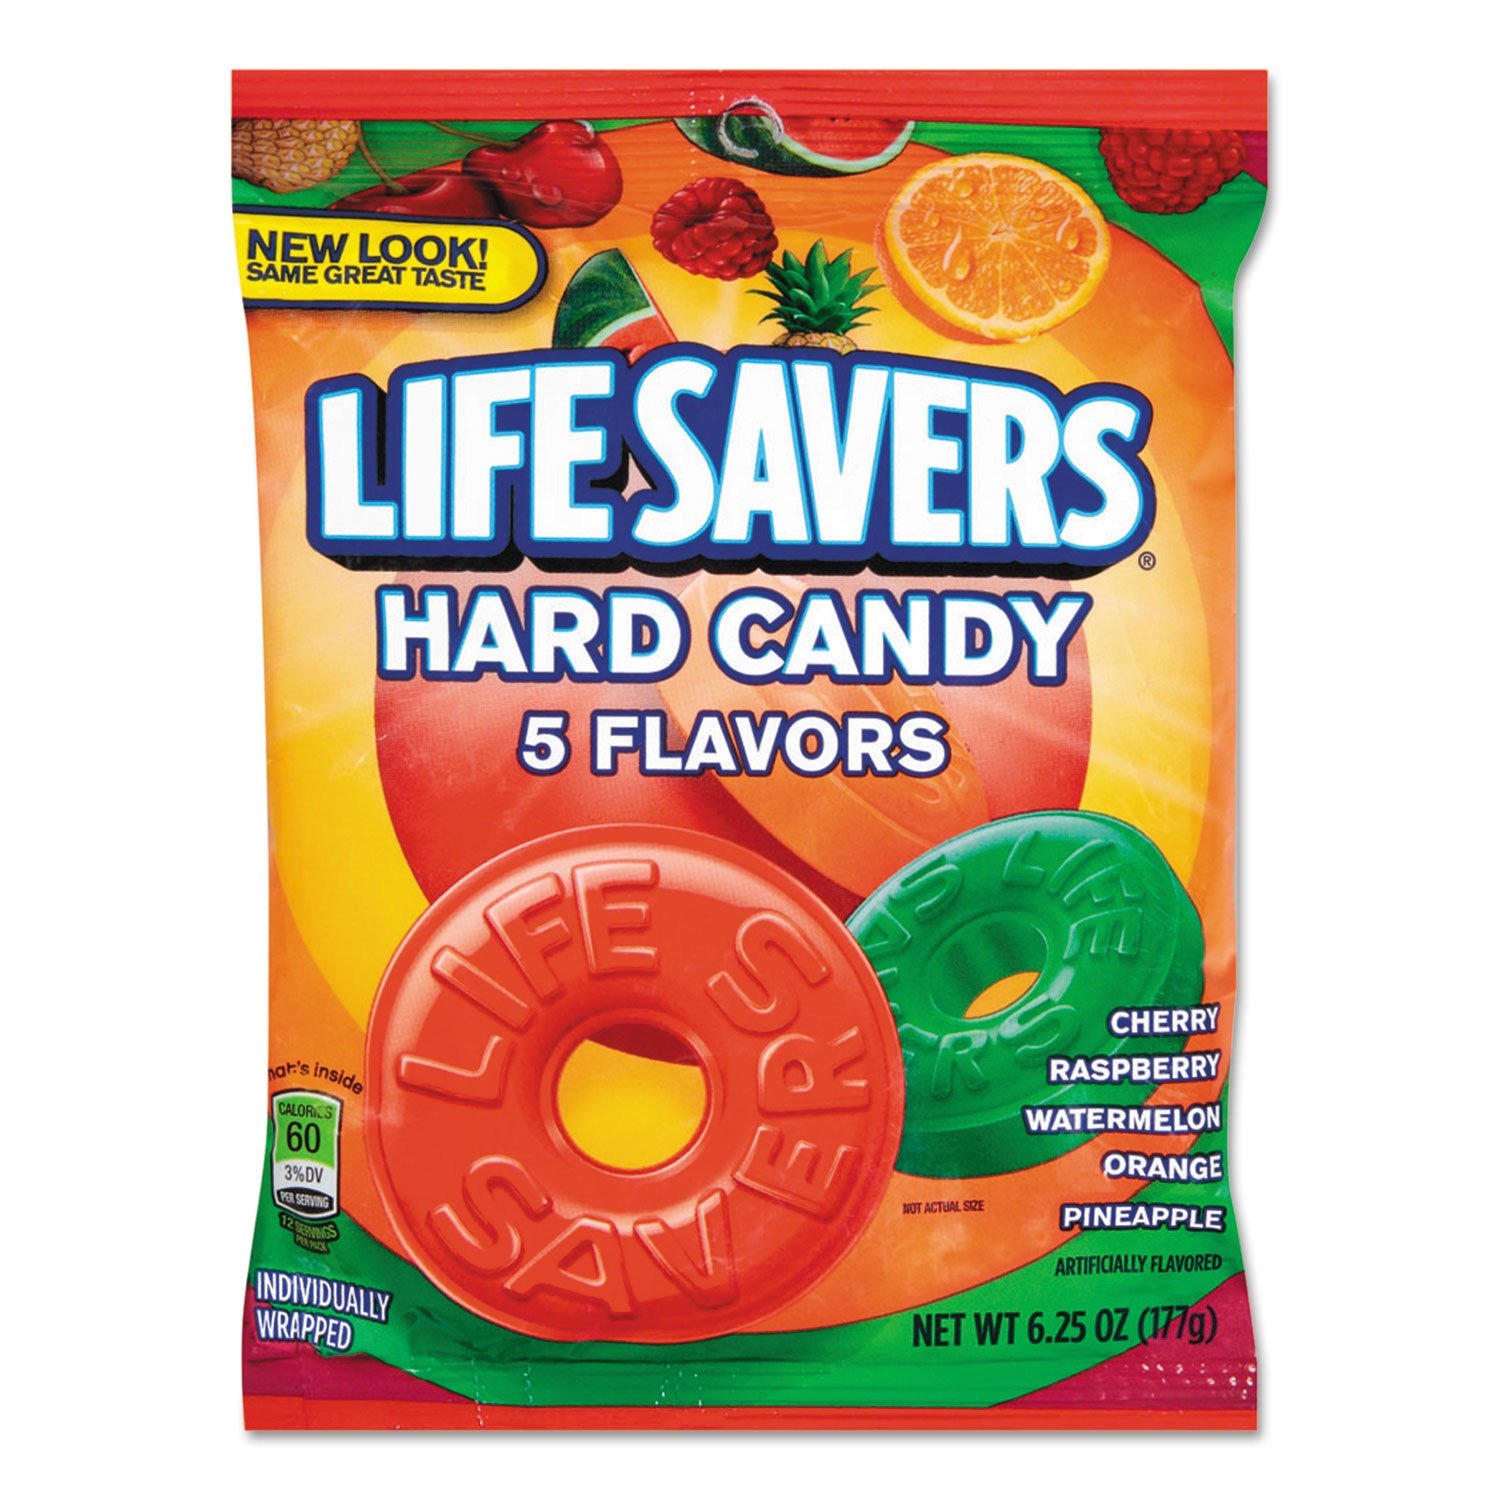
Item Name: LifeSavers 88501 Original Five Flavors Hard Candy, Individually Wrapped, 6.25oz Bag
Bullet Point 1: Sold as 1 Each.
Bullet Point 2: Larger pieces mean more enjoyment.
Bullet Point 3: Great for lunches, snacks, or to share with friends.
Bullet Point 4: The classic American candy, originally designed to resemble a life preserver.
Value: 6.25
Unit: Ounce

Price: 3.49